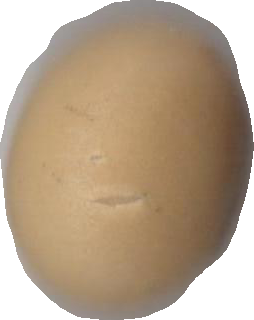
Variety: Dega